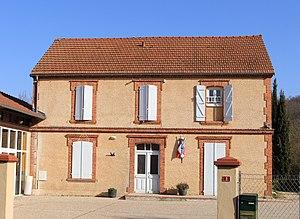
Mairie de Trouley-Labarthe (Hautes-Pyrénées)
Trouley-Labarthe est une commune française située dans le département des Hautes-Pyrénées, en région Occitanie.